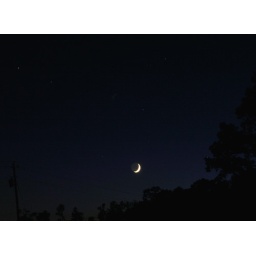
Cool Oct. night in Warrior with a clear sky and a waxing crescent moon. -- Thank You, Jamey